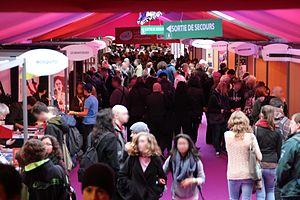
Festival International de la Bande Dessinée d'Angoulême 2013. This file was uploaded with Commonist.